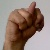
The image shows a hand gesture representing the letter 'N' in Indian Sign Language.